High Knott

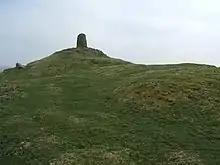
Williamson's Monument on the summit of High Knott

High Knott, marked on some Ordnance Survey maps as Williamson's Monument, is a hill in the eastern part of the English Lake District, near Staveley, Cumbria. The monument on its summit was built by the Reverend T. Williamson in 1803, in memory of his father Thomas Williamson, who had climbed the fell every day before breakfast. The fell is the subject of a chapter of Wainwright's book "The Outlying Fells of Lakeland". It reaches and Wainwright's route starts near the 17th-century Ulthwaite Bridge on the River Kent, climbing High Knott and then making a clockwise circuit to the early British village site at Hugill and "over the pleasant heights on the west side of mid-Kentmere".